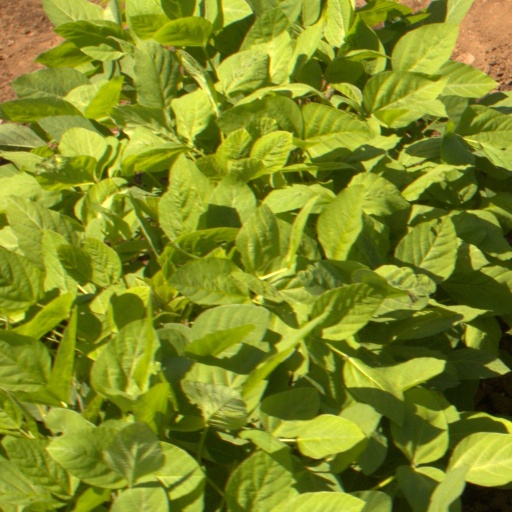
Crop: soybean